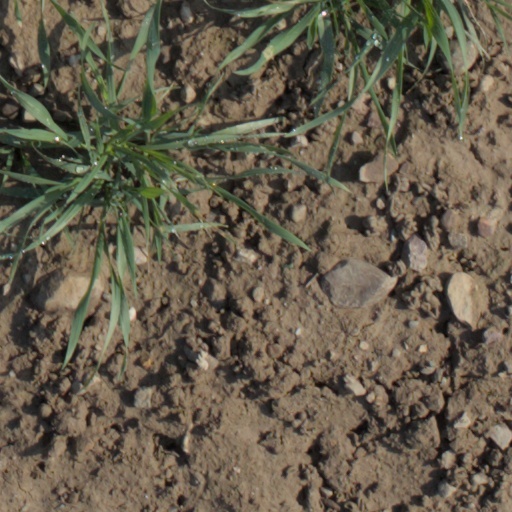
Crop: wheat